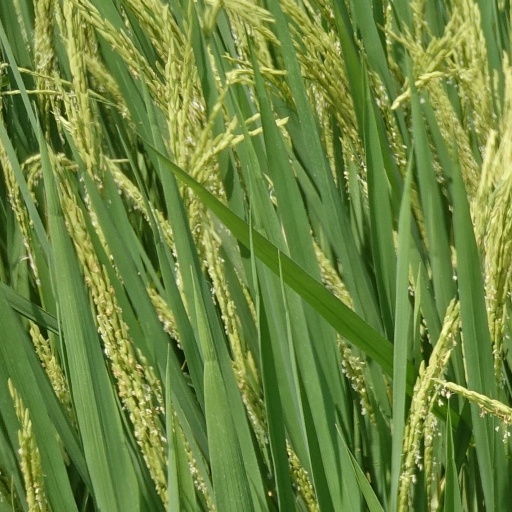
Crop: rice